Powerful owl

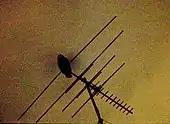
Powerful owl on a suburban TV aerial, Chatswood West, New South Wales

The powerful owl lives permanently in breeding pairs once in adulthood. They have been observed roosting singly, in pairs, and in family groups of three or four. They frequently roost during the day on branches in tall, open trees, often while still holding the prey caught the prior night. Several perches are used, and may be occupied intermittently for years at a time. The powerful owl typically flies in a slow and deliberate way on its large wings.